Héctor García Cobo

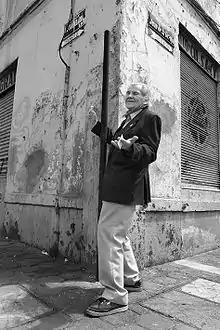
Hector Garcia in Candelaria de los Patos

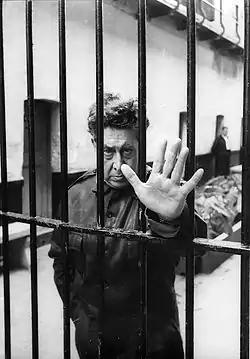
David Alfaro Siqueiros in prison by Garcia Cobo.

Hector Garcia Cobo (August 23, 1923 – June 2, 2012) was a Mexican photographer and photojournalist who had a sixty-year career chronicling Mexico's social classes, Mexico City and various events of the 20th century, such as the 1968 student uprising. He was born poor but discovered photography in his teens and early 20s, deciding to study it seriously after his attempt to photograph the death of a coworker failed. He was sent to the Academia Mexicana de Artes y Ciencias Cinematográficas by magazine director Edmundo Valdés who recognized García's talent. Most of García's career was related to photojournalism, working with publications both inside and outside of Mexico. However, a substantial amount of his work had more artistic and critical qualities. Many of these were exhibited in galleries and museums, with sixty five individual exhibitions during his lifetime. This not only included portraits of artists and intellectuals (including a famous portrait of David Alfaro Siqueiros at Lecumberri Prison) but also portraits of common and poor people. He was also the first photojournalist to explicitly criticize Mexico's elite, either making fun of them or contrasting them to the very poor.